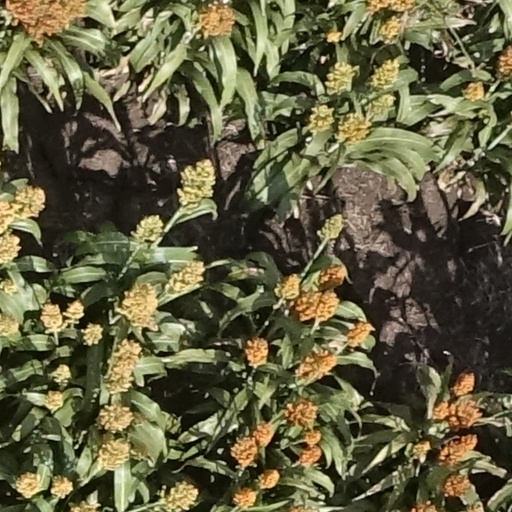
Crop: sorghum